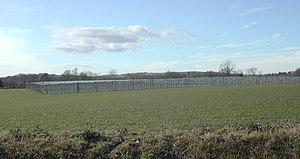
Vue d'un paysage du Chalard avec au milieu, des pommeraies.
Le Chalard est une commune française située dans le département de la Haute-Vienne, en région Nouvelle-Aquitaine.
Depuis longtemps, l'élevage représente la majorité de l'agriculture régionale, principalement grâce aux races limousines. En effet, cette région possède ses races qui portent haut le nom de leur région d'origine: bœuf limousin, mouton limousin et porc cul-noir du Limousin.